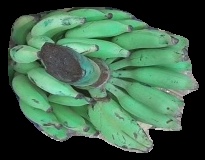
Variety: elakki-bale
Grade: grade3